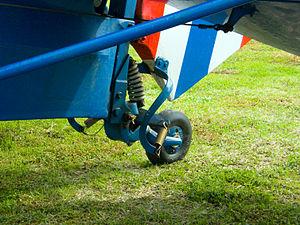
Le terme de roulette de queue désigne la roue de petite taille, généralement orientable et dotée d'un pneu, qui se trouve à l'arrière d'un avion terrestre ou de certains avions amphibies et certains hélicoptères.